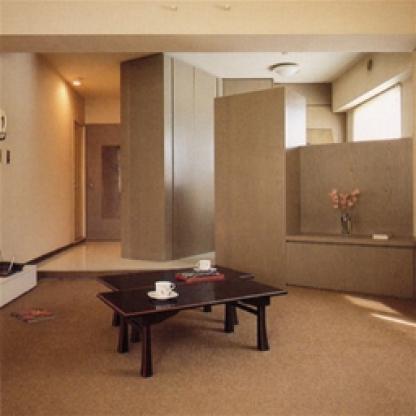
Scene: Indoor